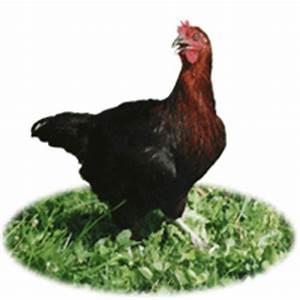
Label: chicken